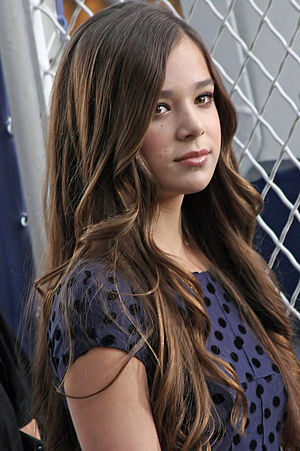
Hailee Steinfeld
Hailee Steinfeld i 2010.
"Hailee Steinfeld er en amerikansk sangerinde og skuespillerinde, der spillede hovedrollen som Mattie Ross i Coen-brødrenes westernfilm True Grit. Hailee har også spillet med i filmen Pitch Perfect 2. Hun har desuden også udgivet et cover af soundtracket ""Flashlight"". I 2015 underskrev hun en kontrakt med Republic Records, hvor hun efterfølgende udgav ""Love Myself"" sammen med en musikvideo midt i august 2015.